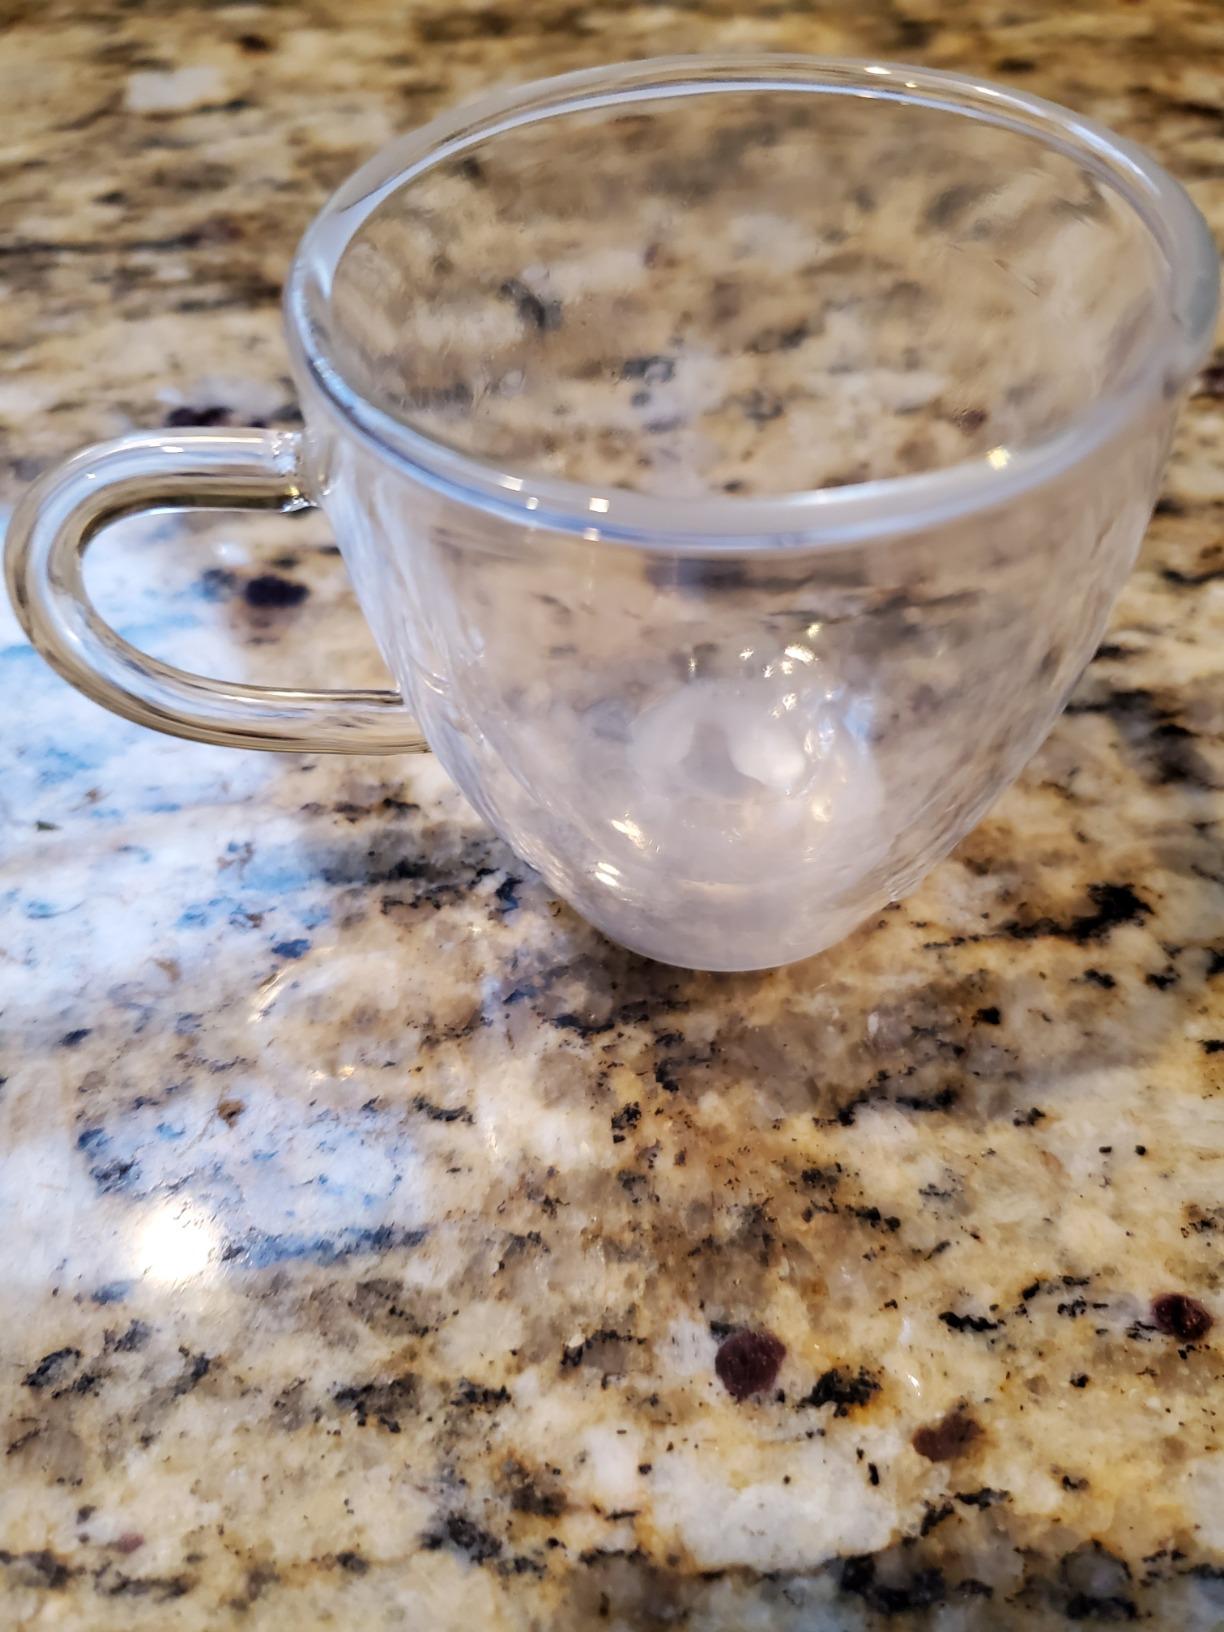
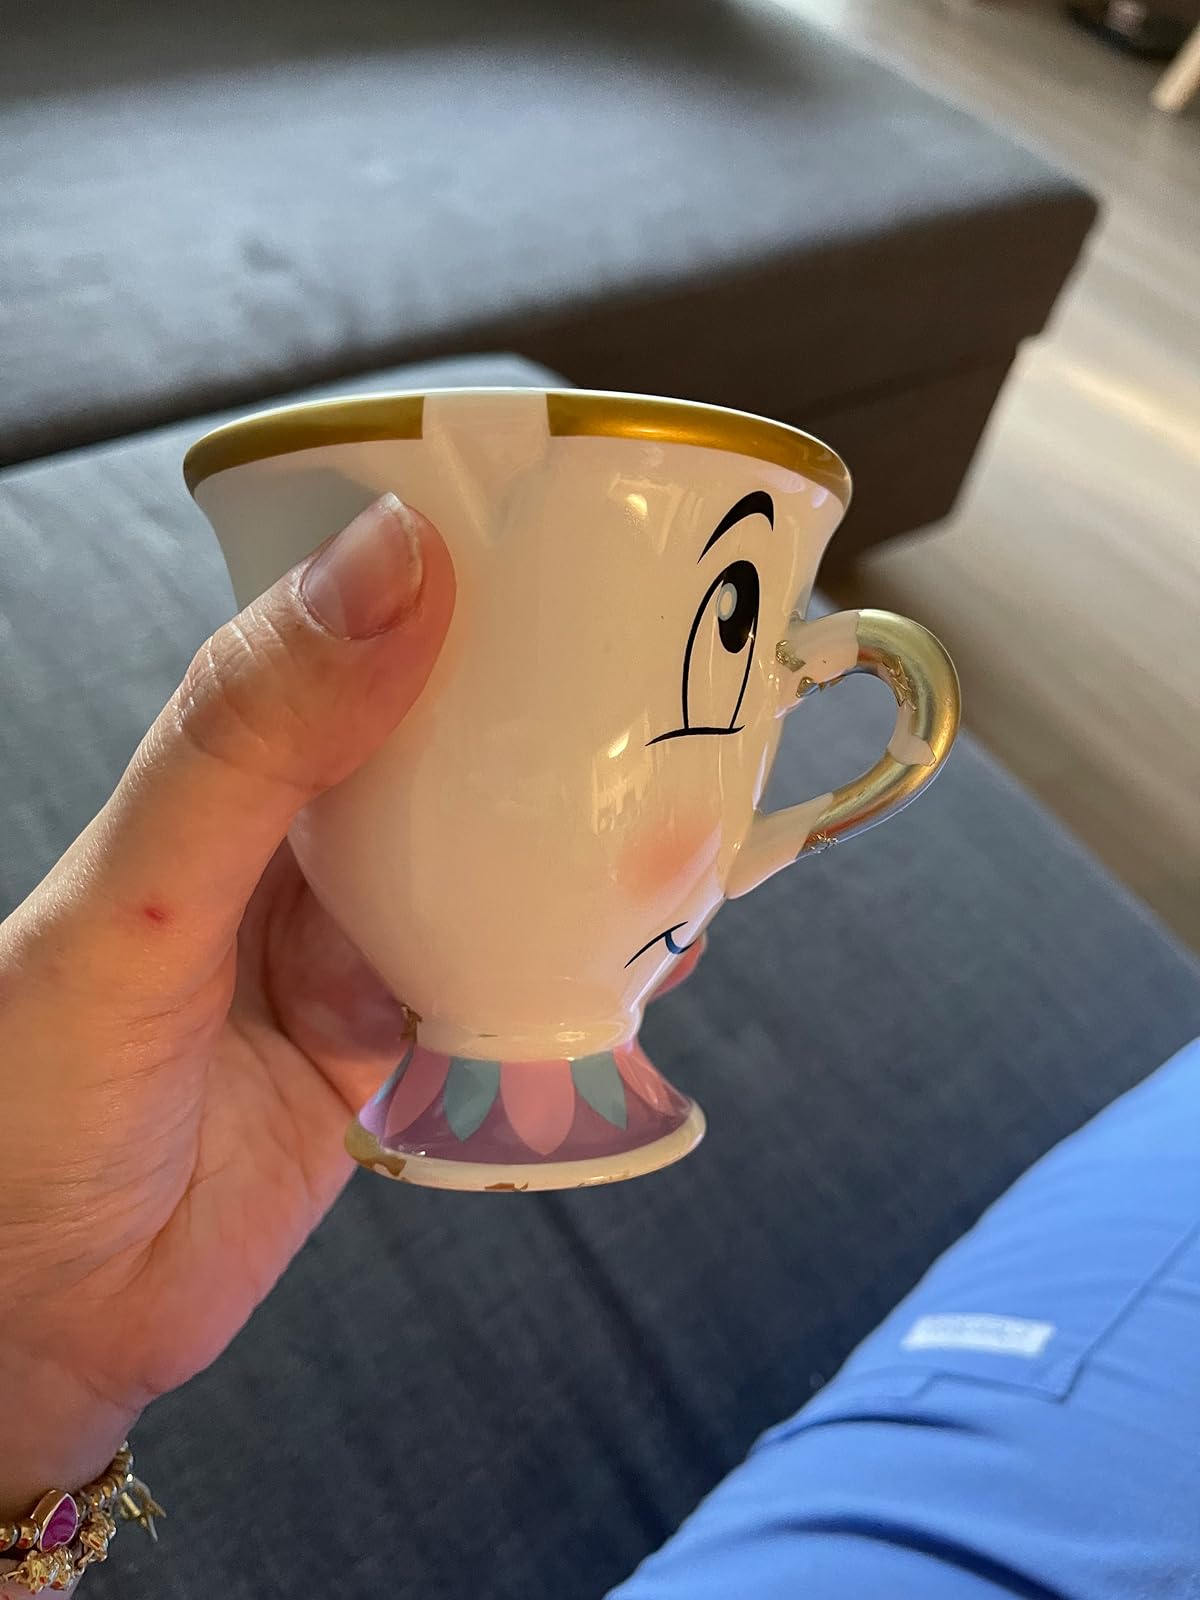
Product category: items_mug
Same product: no